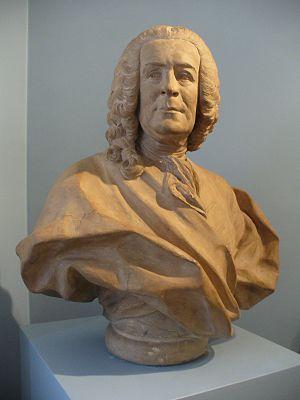
Buste de Paris-Duverney, Musée de Brunoy
Le château de Plaisance, aujourd'hui détruit, était situé à Nogent-sur-Marne, dans l'actuel département du Val-de-Marne.
Moirans est une commune française située dans le département de l'Isère, en région Auvergne-Rhône-Alpes.
Le musée Robert-Dubois-Corneau est un musée municipal labellisé Musée de France situé dans la commune française de Brunoy, dans le département de l'Essonne et la région Île-de-France. Il est installé dans l'ancienne maison du collectionneur Robert Dubois-Corneau, passionné d'histoire locale, qui a légué à sa ville l'ensemble de ses collections.